Wind farm

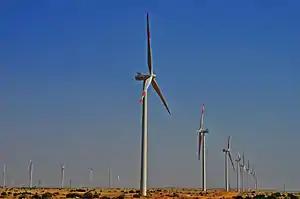
Jhimpir Wind Farm, Pakistan

The 117 MW Tafila Wind Farm in Jordan was inaugurated in December 2015, and is the first large scale wind farm project in the region.